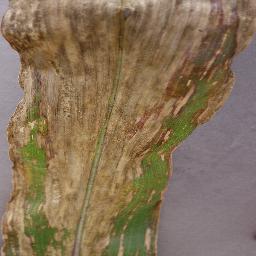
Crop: corn
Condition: (maize)_northern_blight